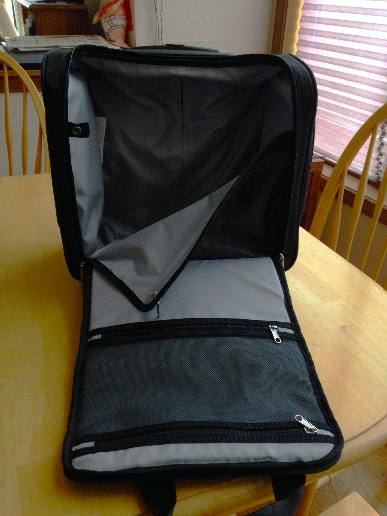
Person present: No